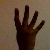
The image shows a hand gesture representing the number 4 in Indian Sign Language.